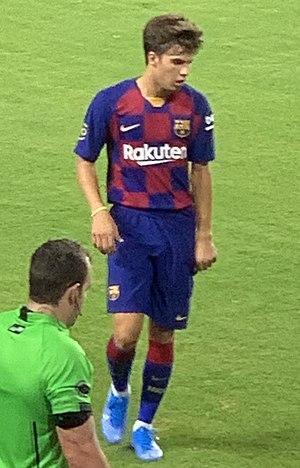
Riqui Puig, né le 13 août 1999 à Matadepera en Espagne, est un footballeur espagnol qui évolue au poste de milieu de terrain au FC Barcelone.